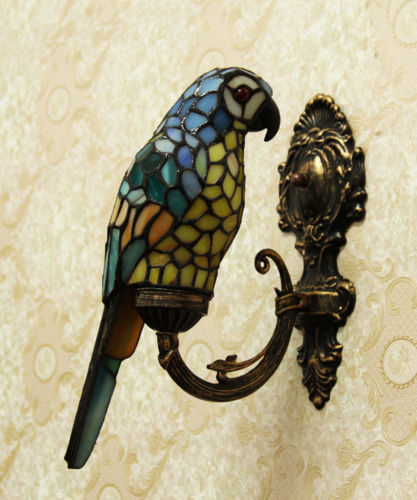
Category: lamp